Hall-effect thruster

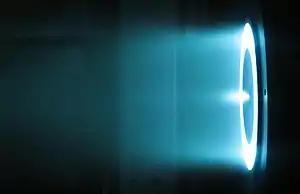
6 kW Hall thruster in operation at the NASA Jet Propulsion Laboratory

In spacecraft propulsion, a Hall-effect thruster (HET) is a type of ion thruster in which the propellant is accelerated by an electric field. Hall-effect thrusters (based on the discovery by Edwin Hall) are sometimes referred to as Hall thrusters or Hall-current thrusters. Hall-effect thrusters use a magnetic field to limit the electrons' axial motion and then use them to ionize propellant, efficiently accelerate the ions to produce thrust, and neutralize the ions in the plume. The Hall-effect thruster is classed as a moderate specific impulse (1,600s) space propulsion technology and has benefited from considerable theoretical and experimental research since the 1960s.